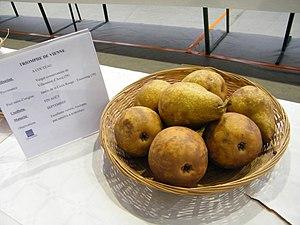
Triomphe de Vienne, Ailly-le-Haut-Clocher, Somme, Fr,Apple festival 03et04-11-2018 (61)
Triomphe de Vienne est le nom d'une variété de poire.